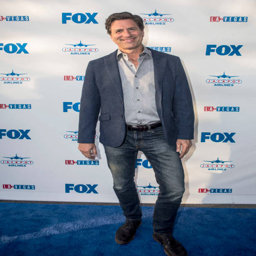
tv writer attends the premiere .